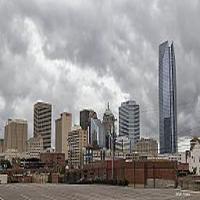
Weather: cloudy or overcast